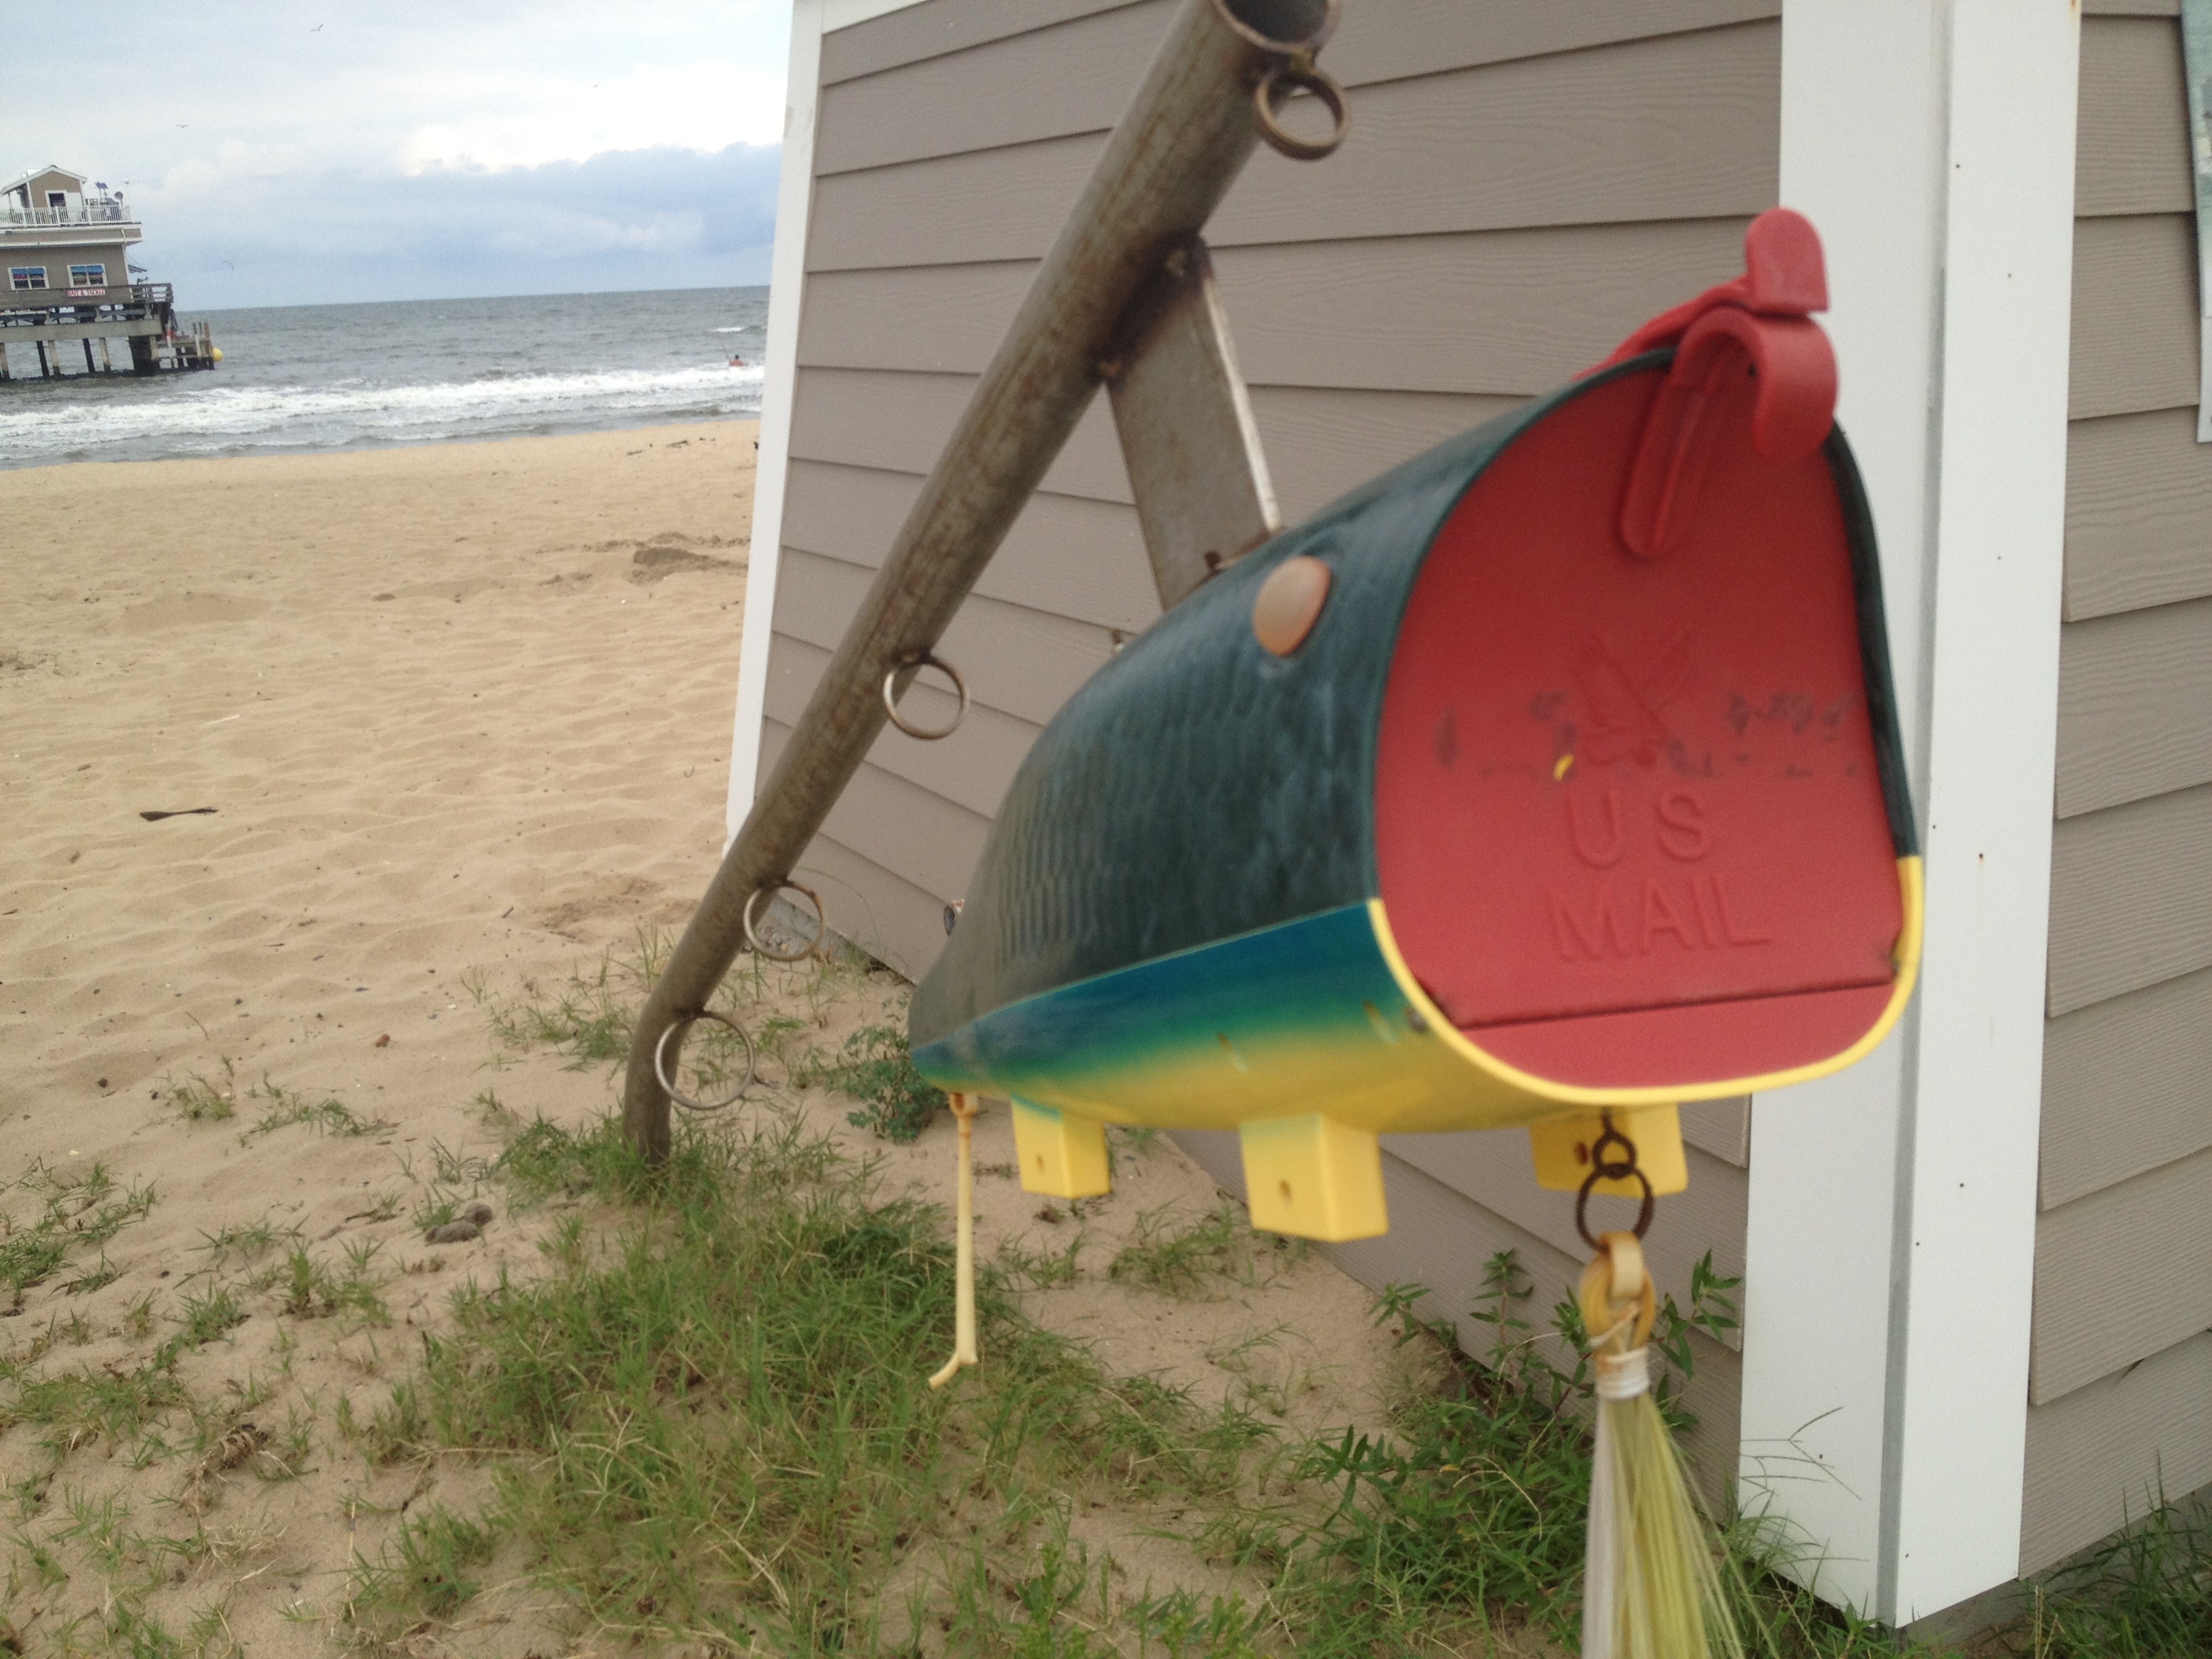
boat, wind, vehicle, surfboard, surfing equipment and supplies